Saint-Géry, Dordogne

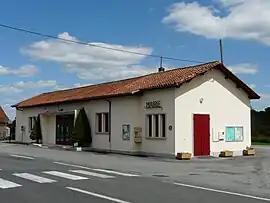
The town hall in Saint-Géry

Saint-Géry (Limousin: "Sent Geri") is a commune in the Dordogne department in Nouvelle-Aquitaine in southwestern France.